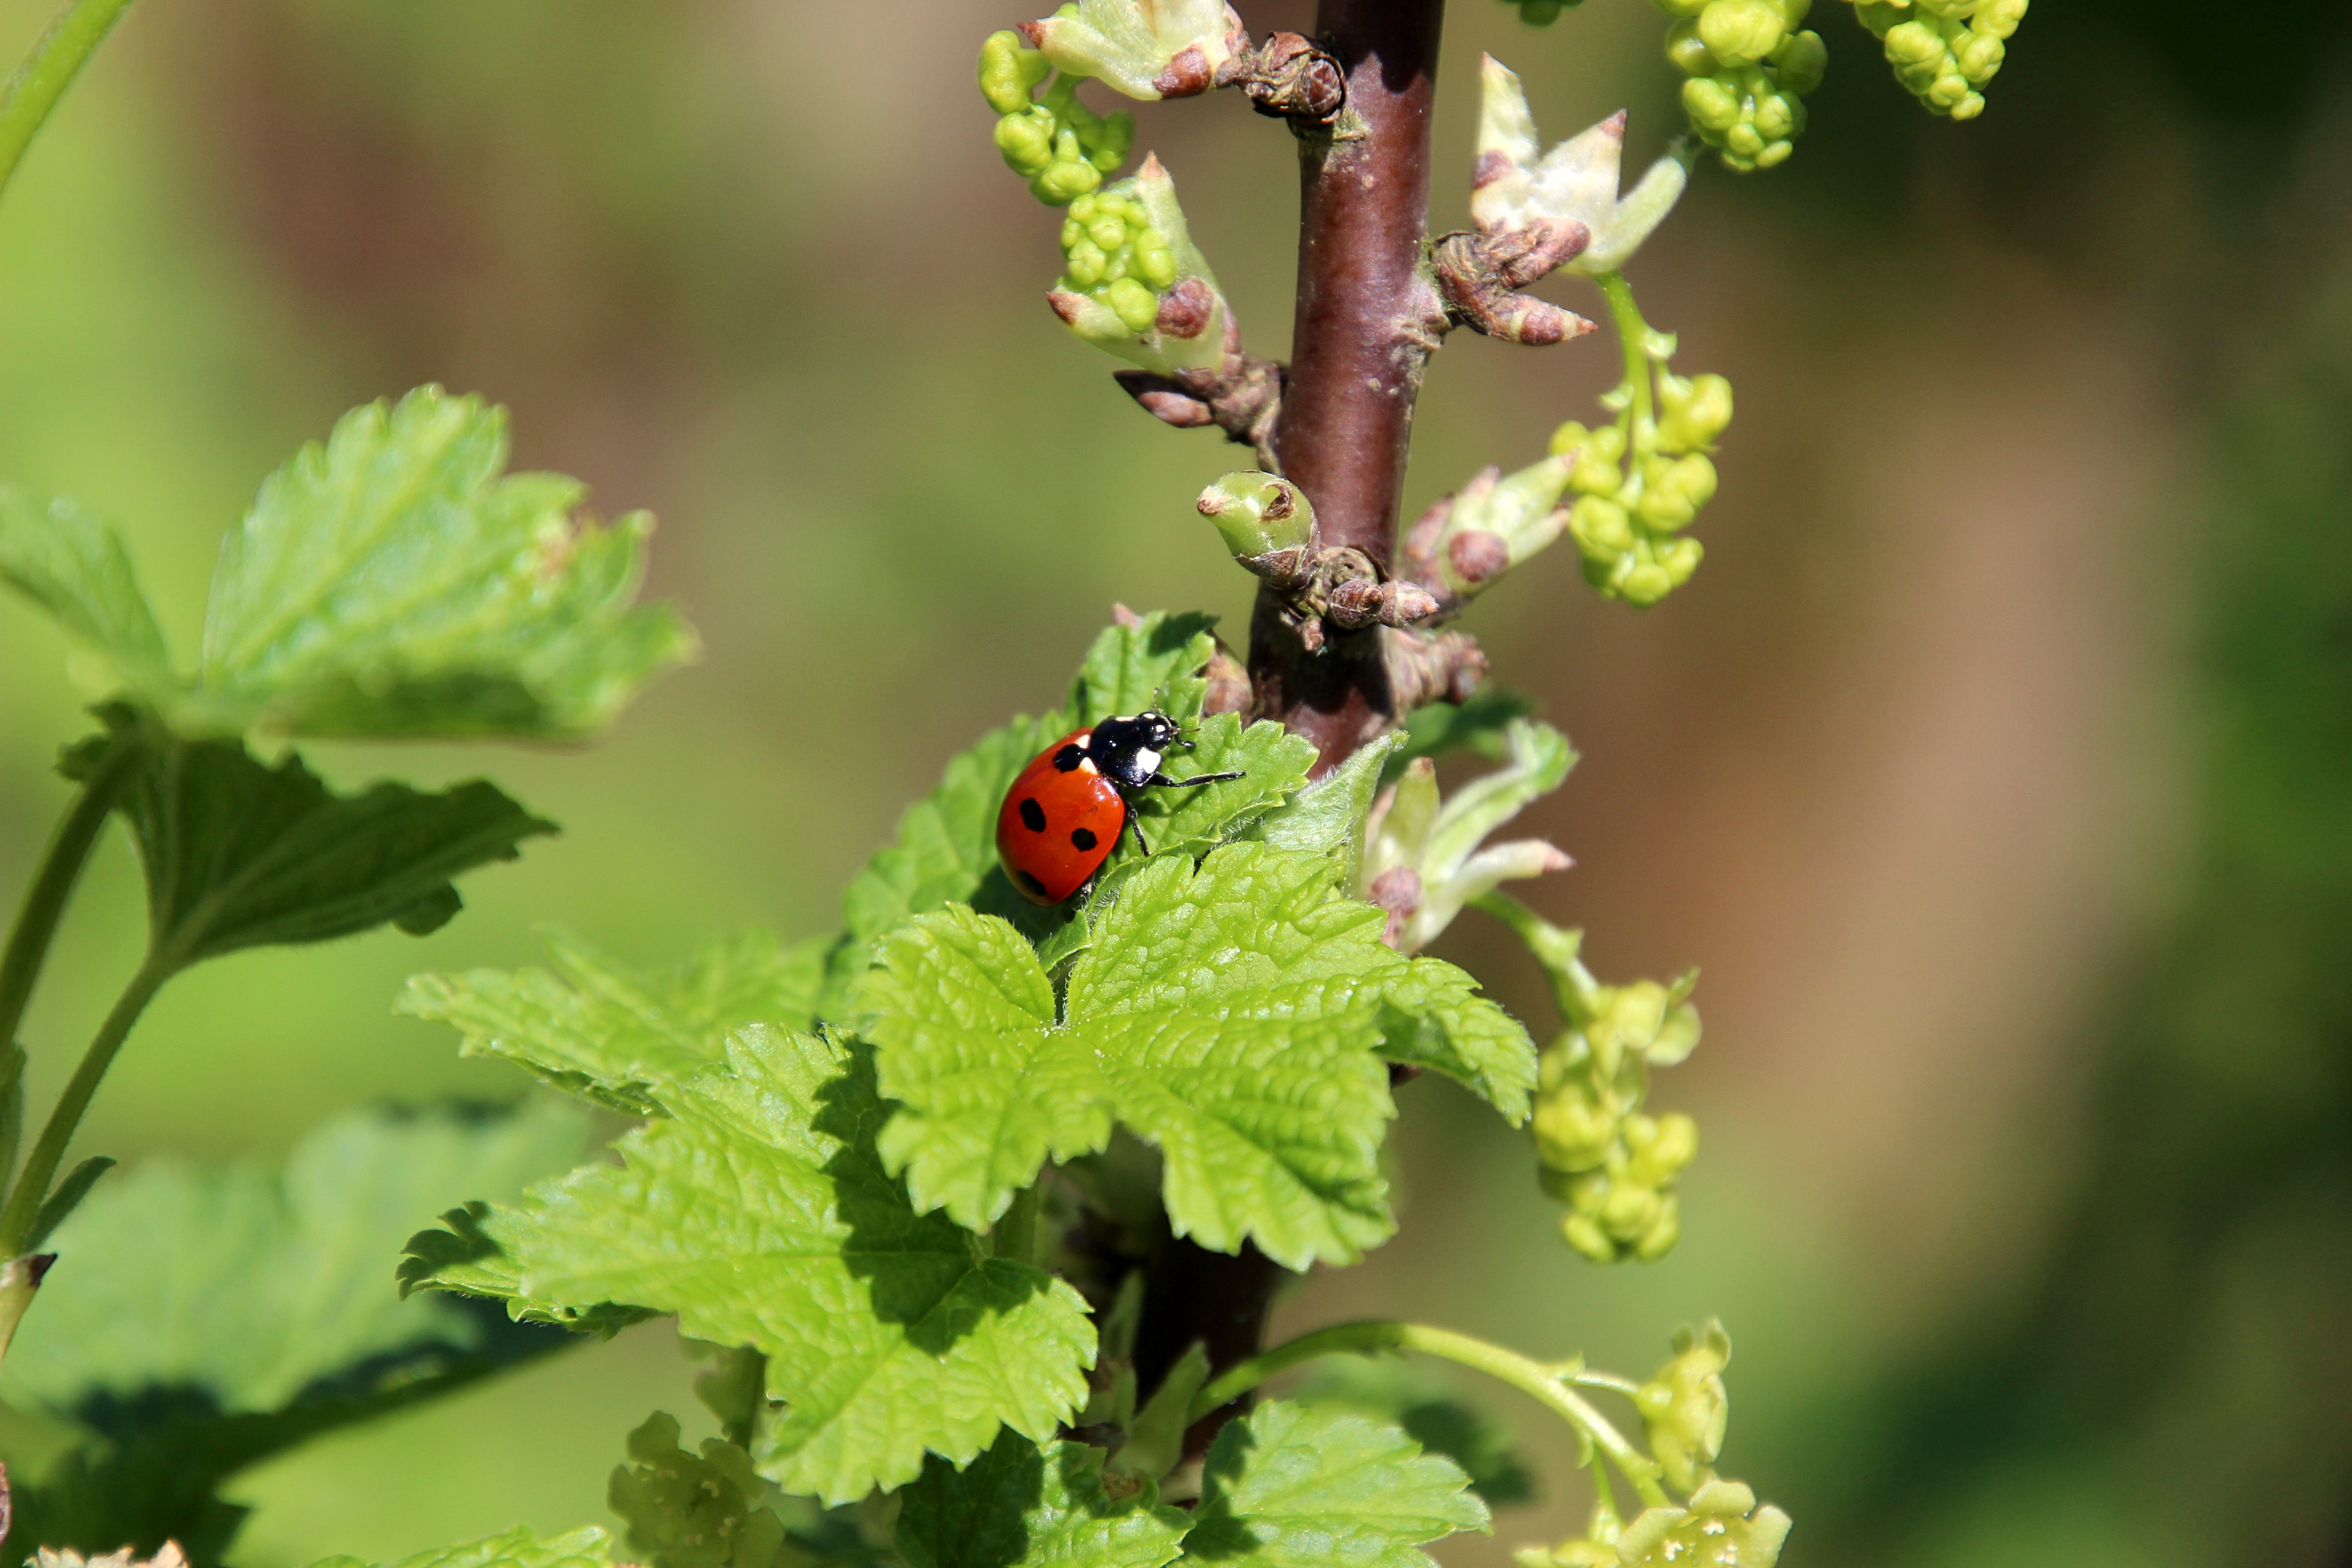
tree, nature, branch, blossom, plant, berry, leaf, flower, bush, spring, green, produce, insect, ladybug, bug, flora, fauna, invertebrate, shrub, beetle, macro photography